Odznak Vysočina

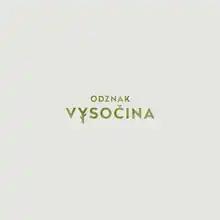

Odznak Vysočina is a Czech crime drama television series which premiered on TV Nova in 2022. It was filmed in cooperation with Vratislav Šlajer's company Bionaut. The team of investigators consists of Dana Skálová, Kateřina Vlčková, Petr Bach, Karel Šmíd and Vašek Kocián. Series is directed by Andy Fehu and Pavel Soukup. First episode premiered on 13 January 2022. On 25 July 2022, TV Nova announced that the series was renewed for season 2 which would consist 8 episodes. It started broadcast on 5 March 2023. The series is renewed for third season which started shooting in September 2023. Season 3 starts broadcast on 12 May 2024.